Point Pleasant Beach, New Jersey

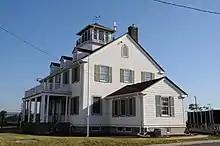
The old Coast Guard Station on Manasqan Inlet, built in 1936 and listed on the National Register of Historic Places

The 1870s was an era of major tourism expansion, driven by developers who subdivided old farms for vacation home lots. Captain Arnold devised Arnold City between Central and what was to become Arnold Avenue. In 1877, the Point Pleasant Land Company bought the old Forman Farm, on what is now Route 35 South, between Forman and Elizabeth Avenues and began selling lots. In 1878, it built the four-story, 200-guest Resort House, the largest building in town. It also began a horse-drawn trolley service to attract tourists. Other hotels were built before the turn-of-the-20th century, including the largest, the Leighton, as well as the Beacon, and Zimmerman's, though many of these, including the Resort House, burnt down, succumbed to changing tastes, or were dismantled for wood during World War II. Initially, visitors focused their attention on the Manasquan River, cedar groves and farmhouses, but their interest in the ocean led to development on the waterfront, beginning with the first beachfront pavilion on Atlantic Avenue in 1880. Ten years later, the first flimsy, portable boardwalk was built, but it washed away within two years.